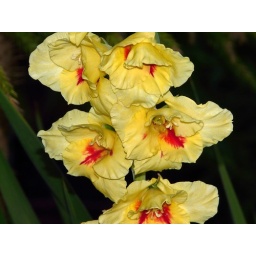
yellow & red gladiola flowers in the yard 8-09